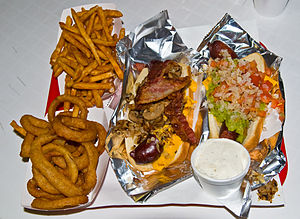
Junkfood
Junkfood
Junkfood er underlødig mad, der hverken giver kroppen mæthedsfornemmelse eller indeholder vigtige næringsstoffer.